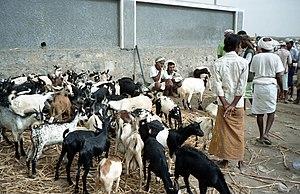
Chèvres au marché de Bait al Faqih, Yémen
Bayt al-Faqih ou Beit al-Faqih, est une ville du gouvernorat d'al-Hodeïda au Yémen.